Millennium Gallery

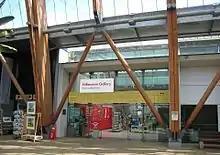
Entrance from the Winter Garden

The Millennium Gallery is an art gallery and museum in the centre of Sheffield, England. Opened in April 2001 as part of Sheffield's Heart of the City project, it is located in the city centre close to the mainline station, the Central Library and Graves Art Gallery, Sheffield Hallam University, and Sheffield Theatres. Designed by architects Pringle Richards Sharratt, the building is primarily made from concrete and glass, with a series of galleries extending from a central avenue, which connects Arundel Gate with Sheffield Winter Garden. In 2011, the gallery was listed as the 15th most-visited free attraction in the country by Visit England. It is managed by Museums Sheffield.